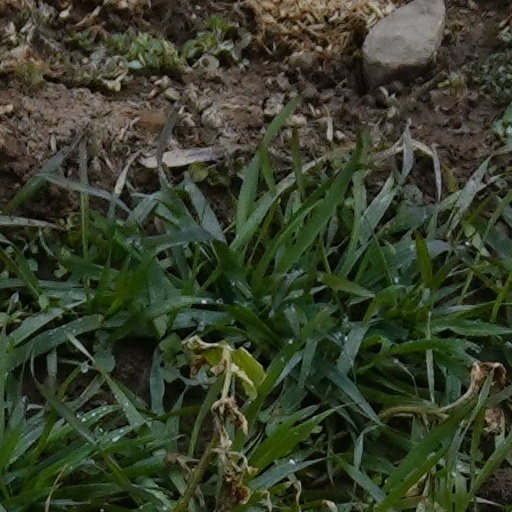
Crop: wheat